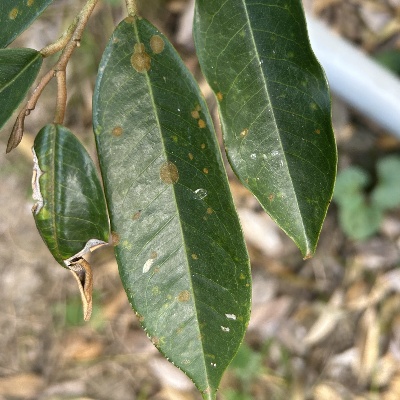
Label: Leaf_Algal